Frog Mill Ait

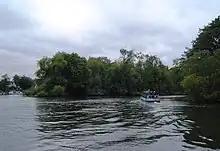
Frog Mill Ait from downstream

Frog Mill Ait is an island in the River Thames in England between the villages of Medmenham, Buckinghamshire and Hurley, Berkshire. It is situated on the reach above Hurley Lock.